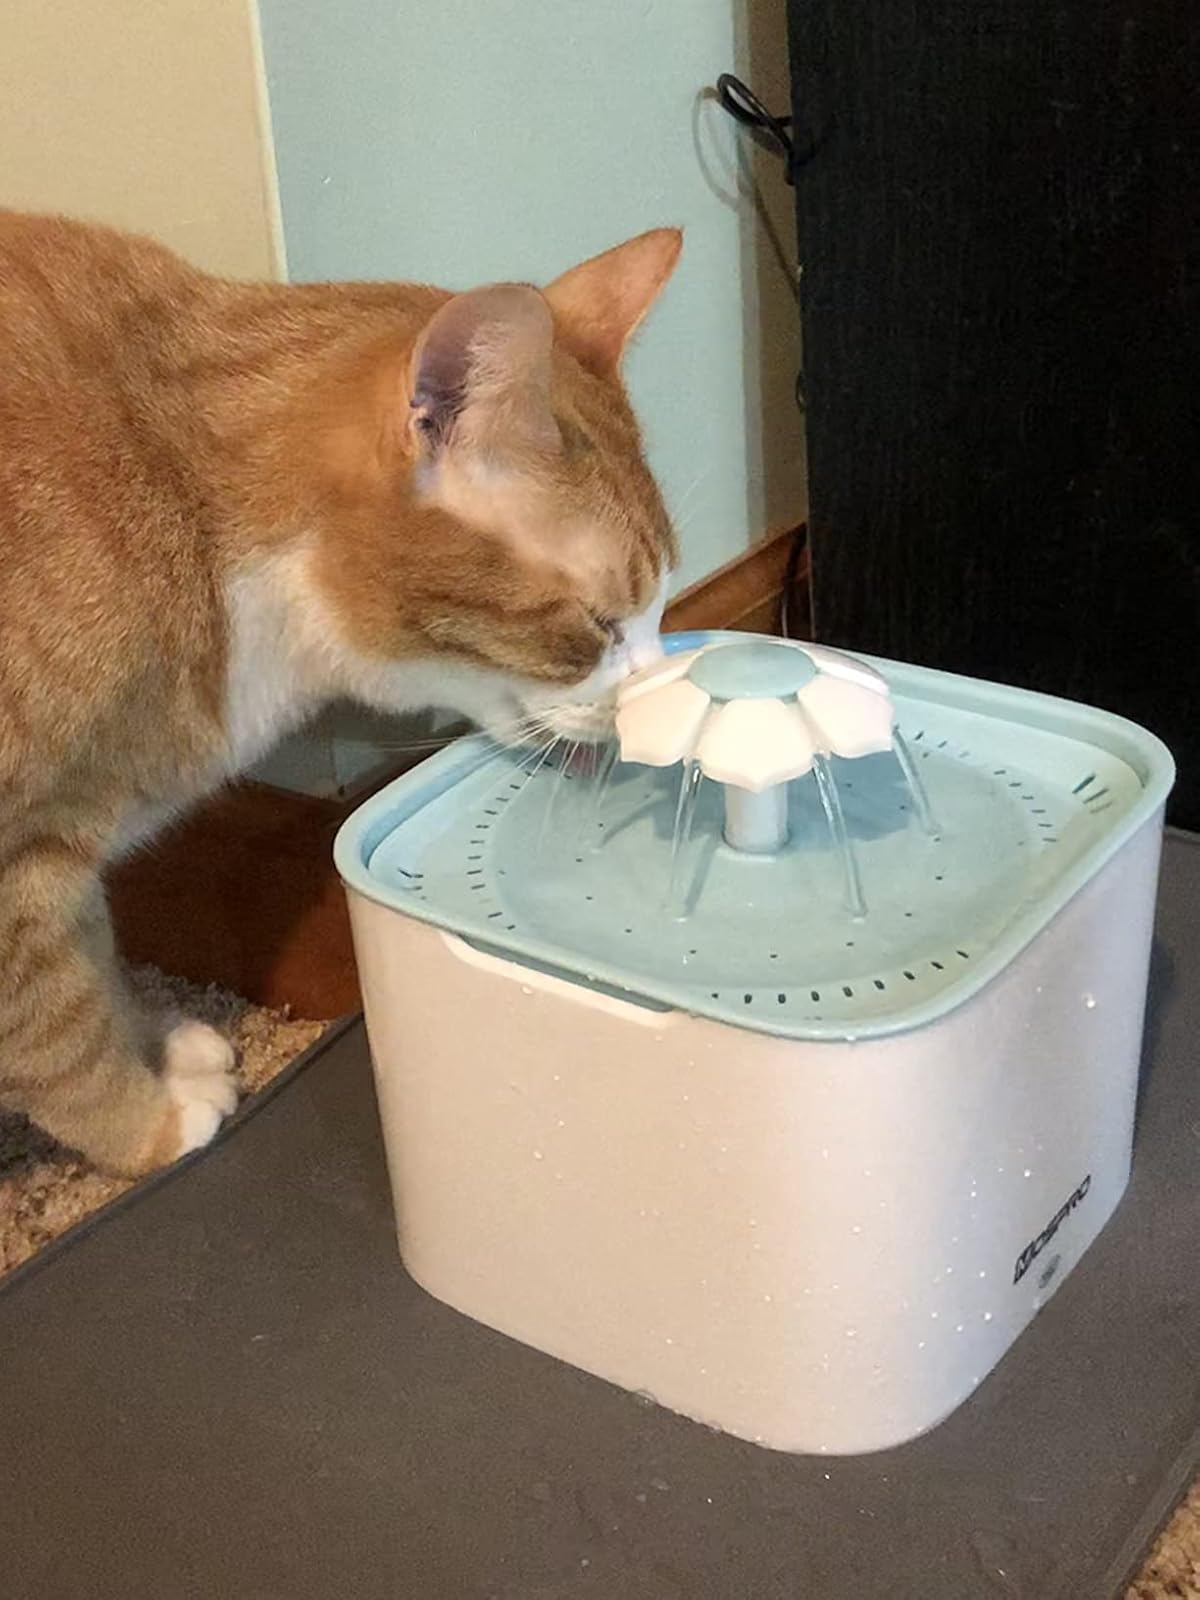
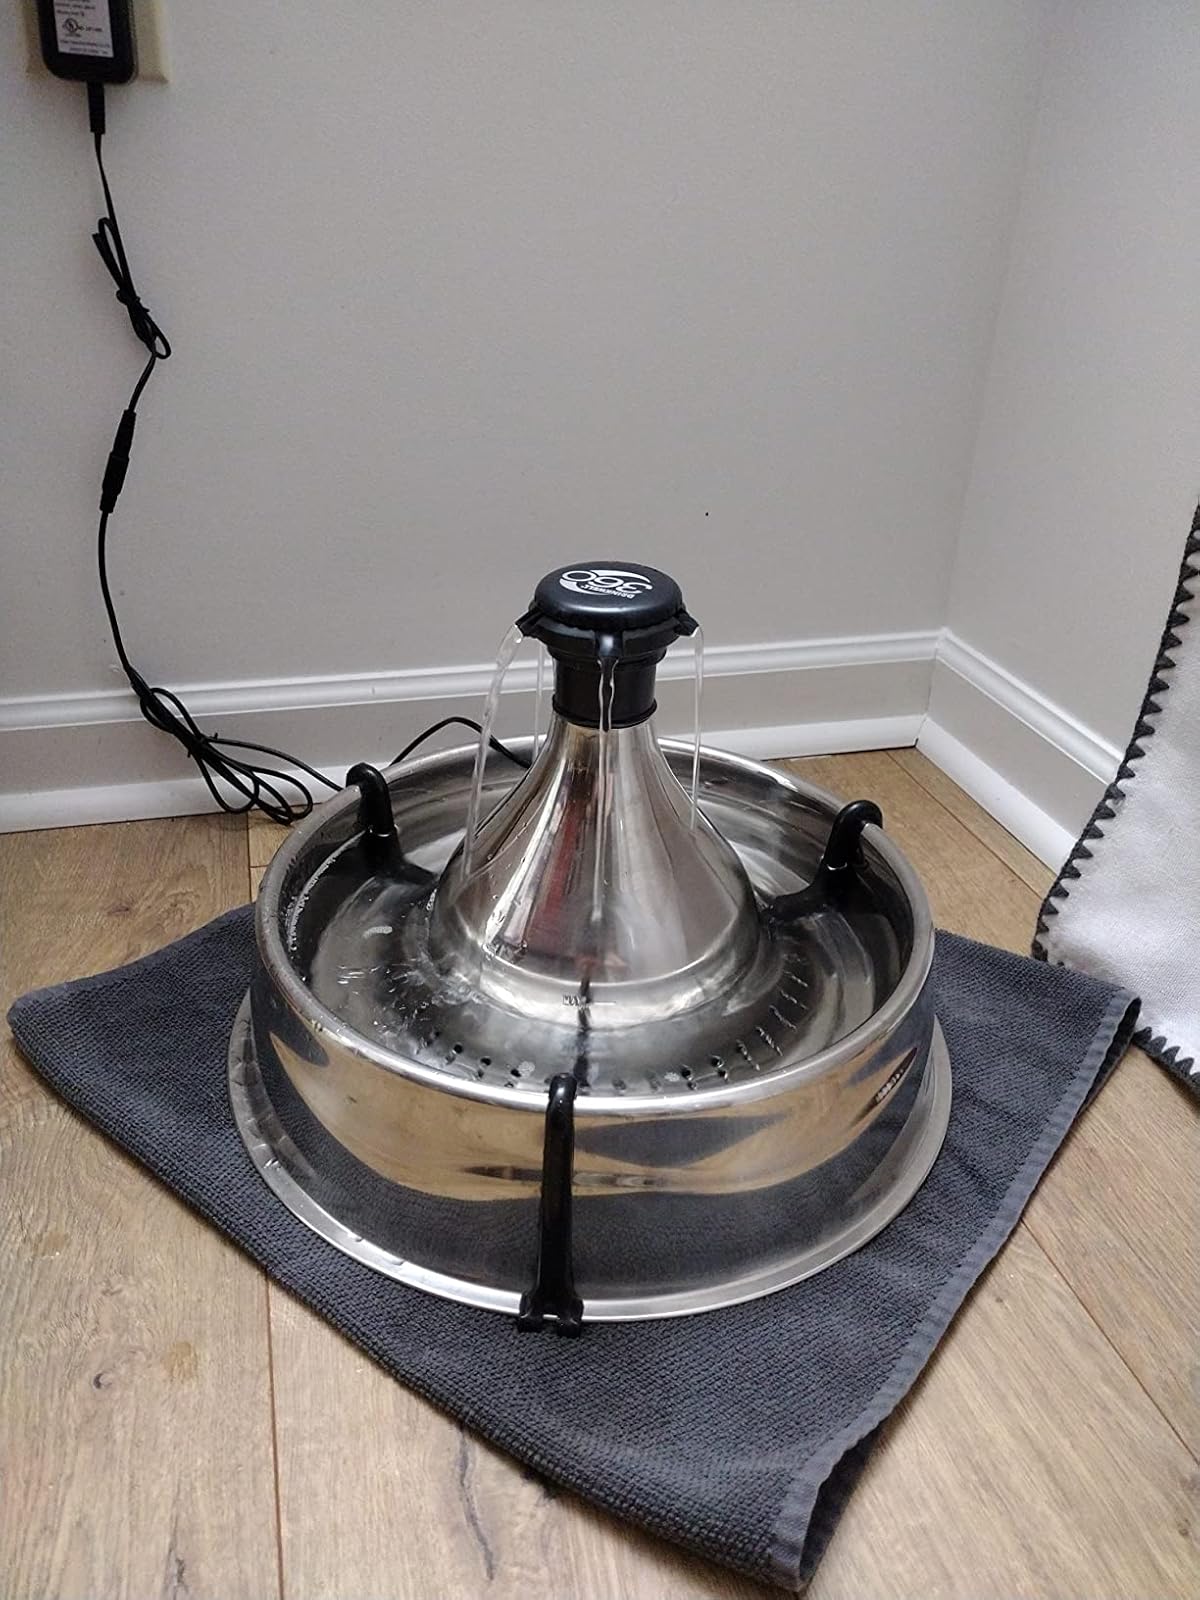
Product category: items_bowl
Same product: no